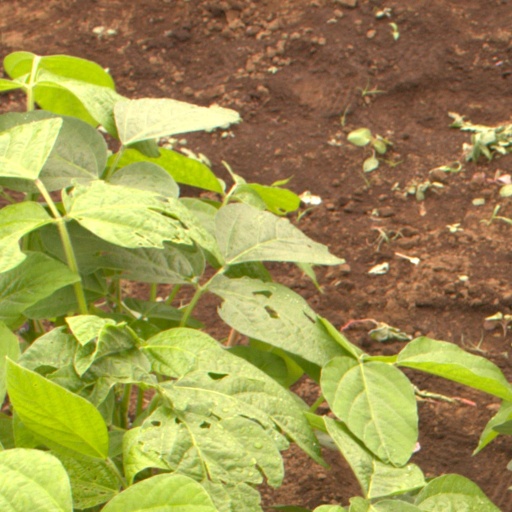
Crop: soybean